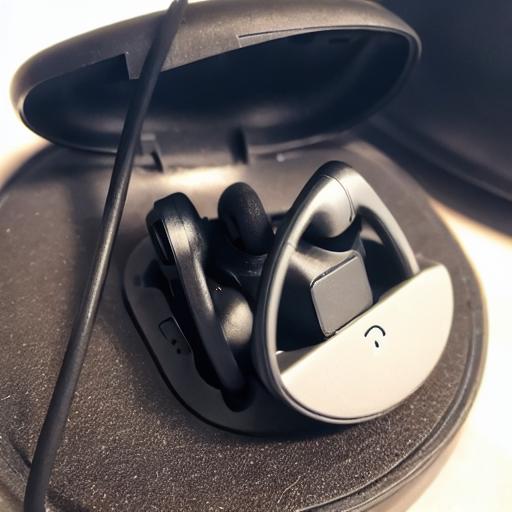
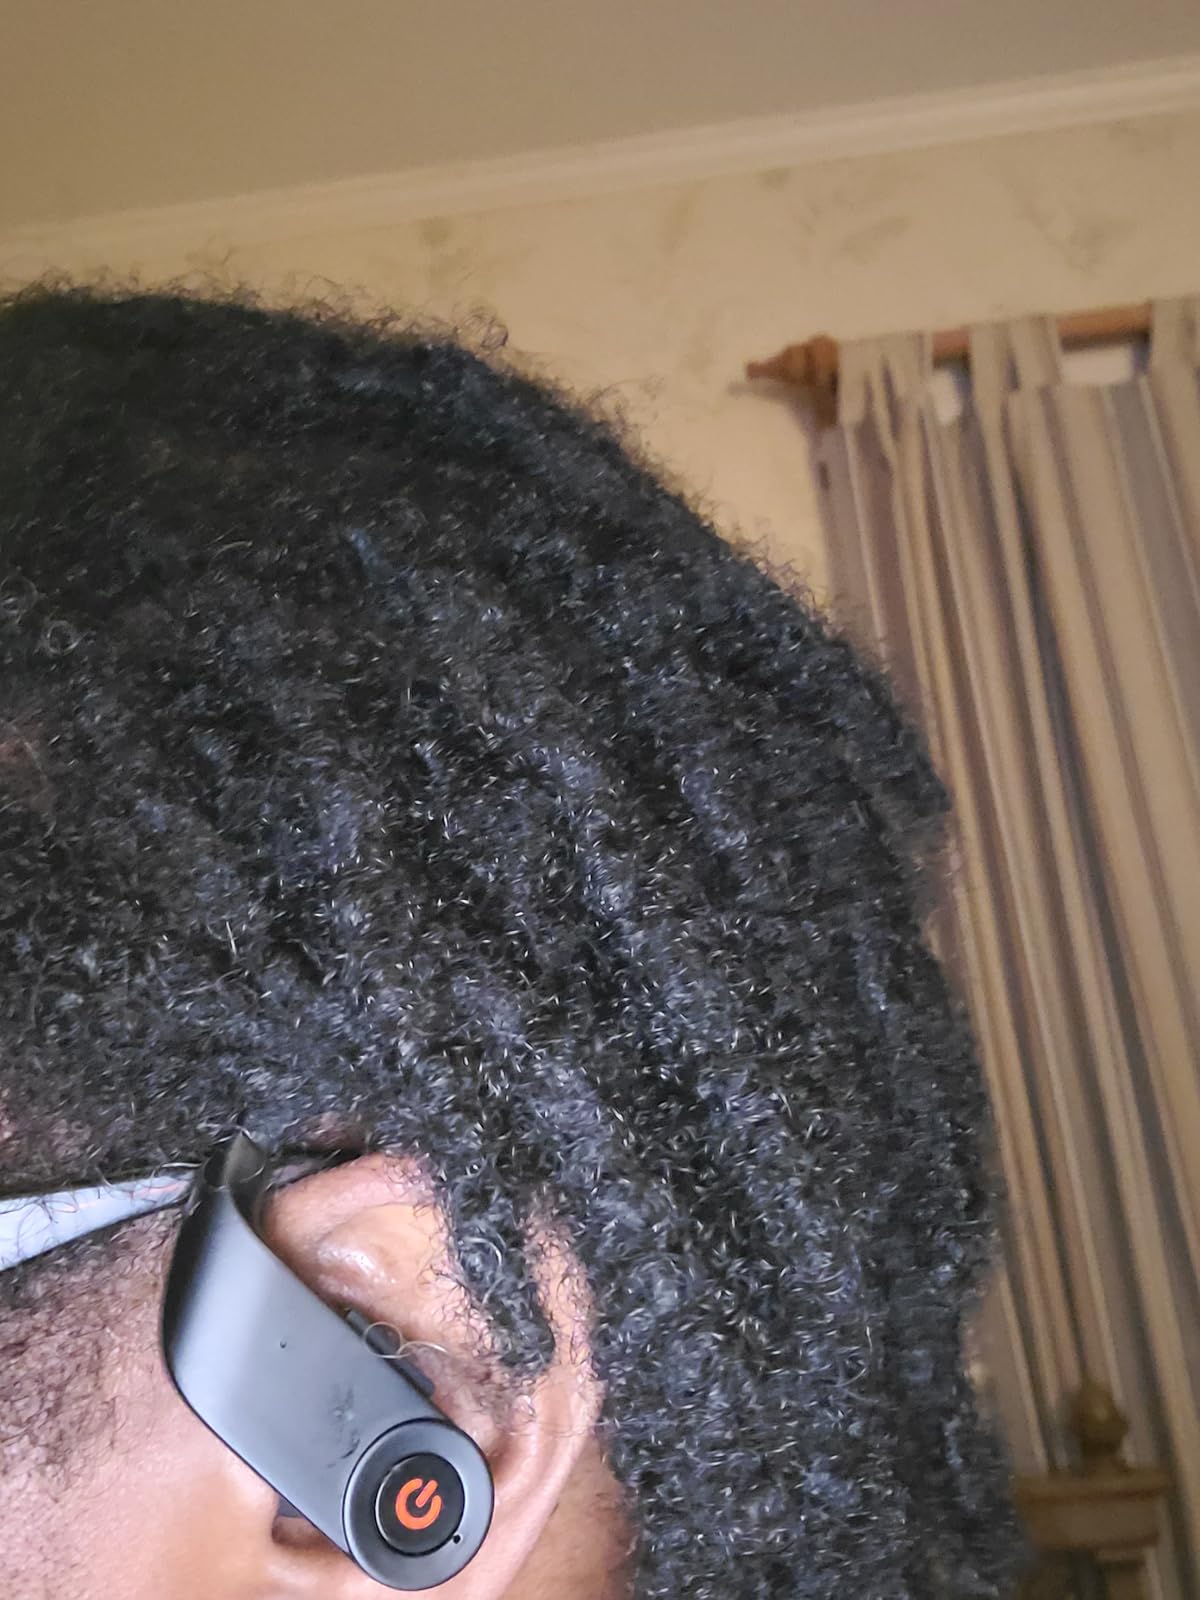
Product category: earbuds
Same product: no